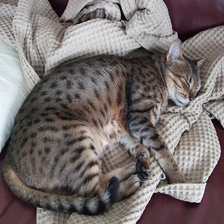
Species: cat
Breed: Egyptian Mau